Kanni

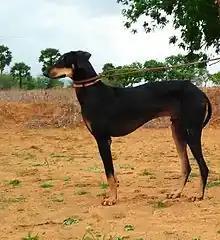

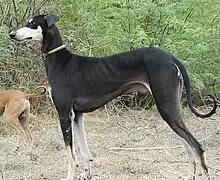
Paal Kanni

The name Kanni means "pure" in Tamil and was given to this breed for its loyalty – purity of heart. The Kanni is also known as the Maiden's Beastmaster for how voraciously it defends its territory against wild animals, and because they are often gifted to newlywed brides as their guardians. Although Kannis come in different colours, generally only the ones that were black and tan were given as marriage gifts. This practice led to the wrong naming of the black and tan coloured breeds as Kanni in dogs as well as goats. Even though the native people call this breed Kanni, the Kennel Club of India (KCI) registered it with two names. It registered the black and tan coloured dogs as Kanni and the solid-coloured variety as Chippiparai, respectively.